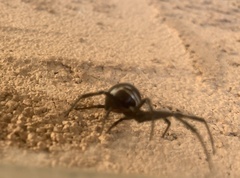
Species: Lactrodectus_hesperus